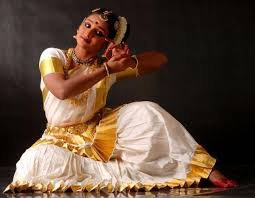
Dance form: mohiniyattam